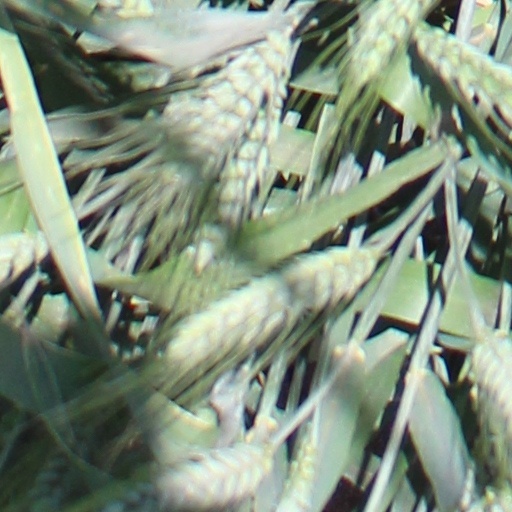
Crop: wheat